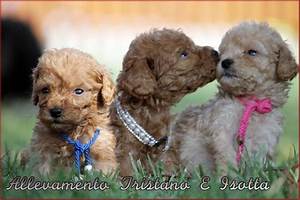
Label: dog